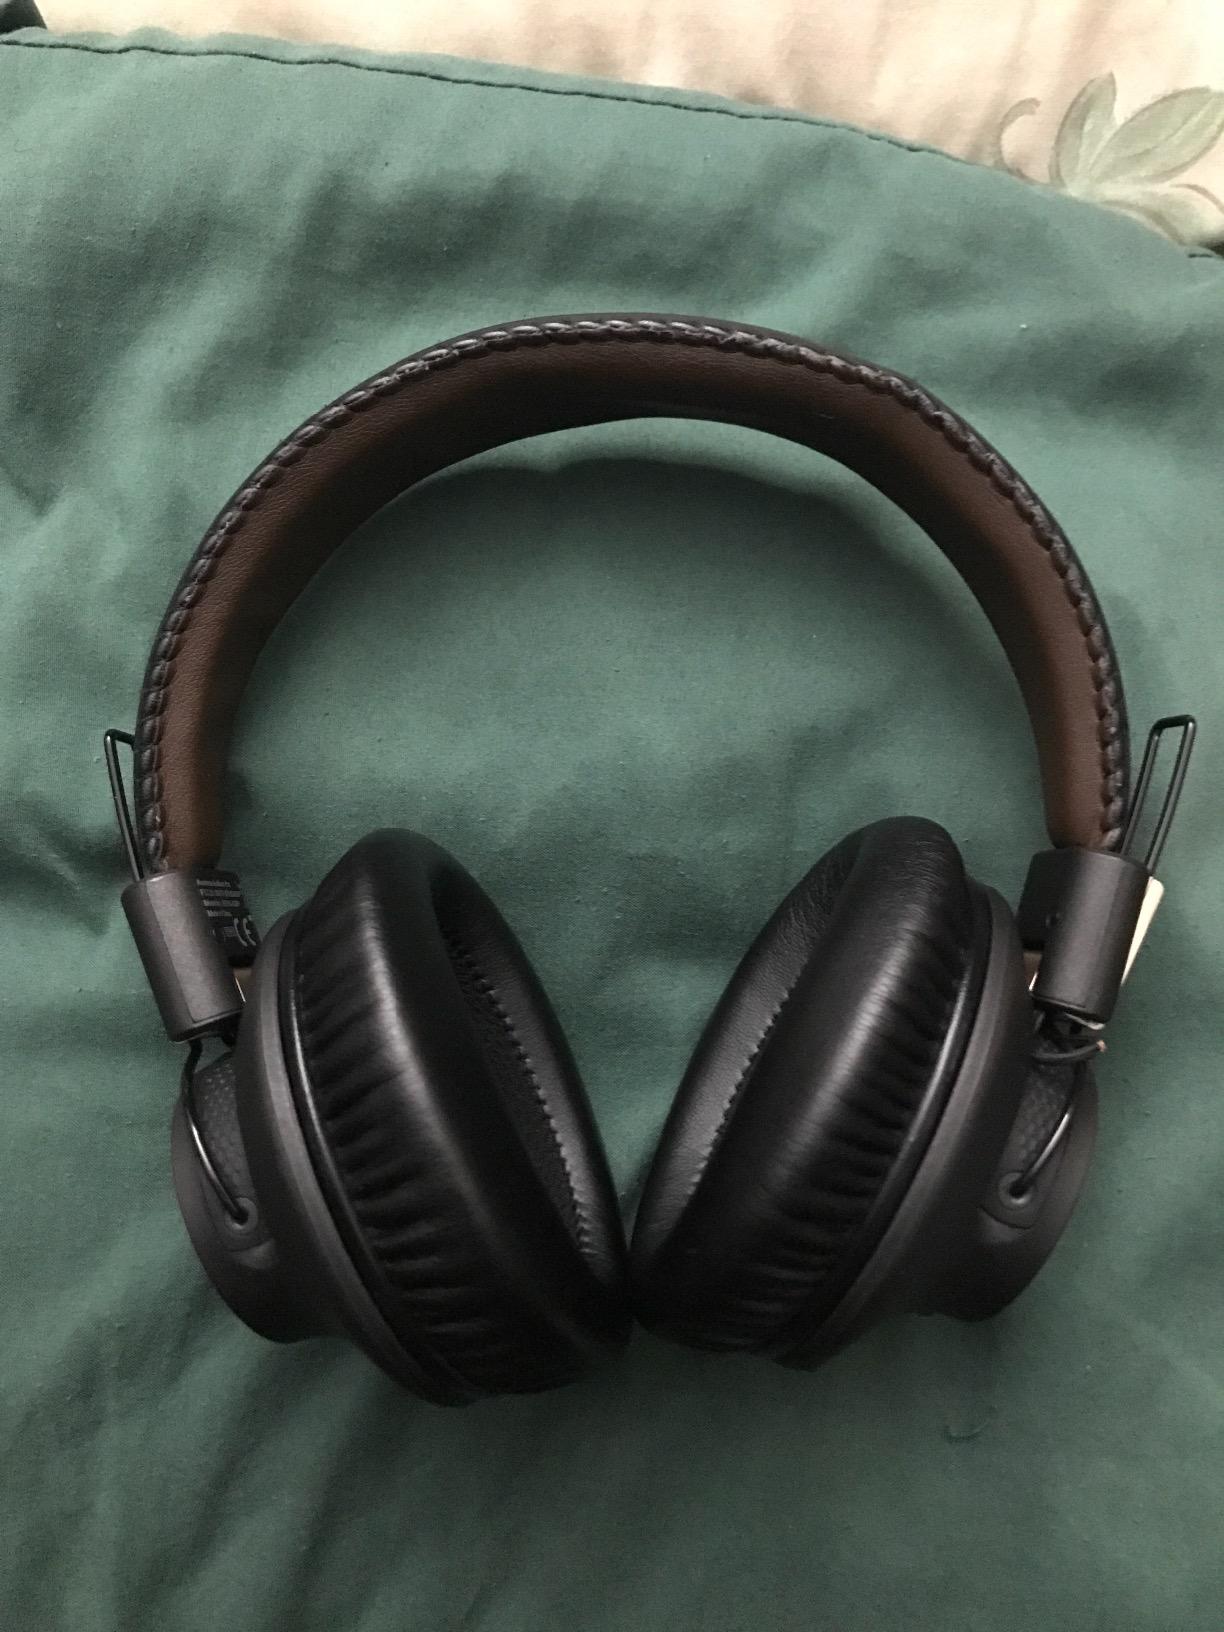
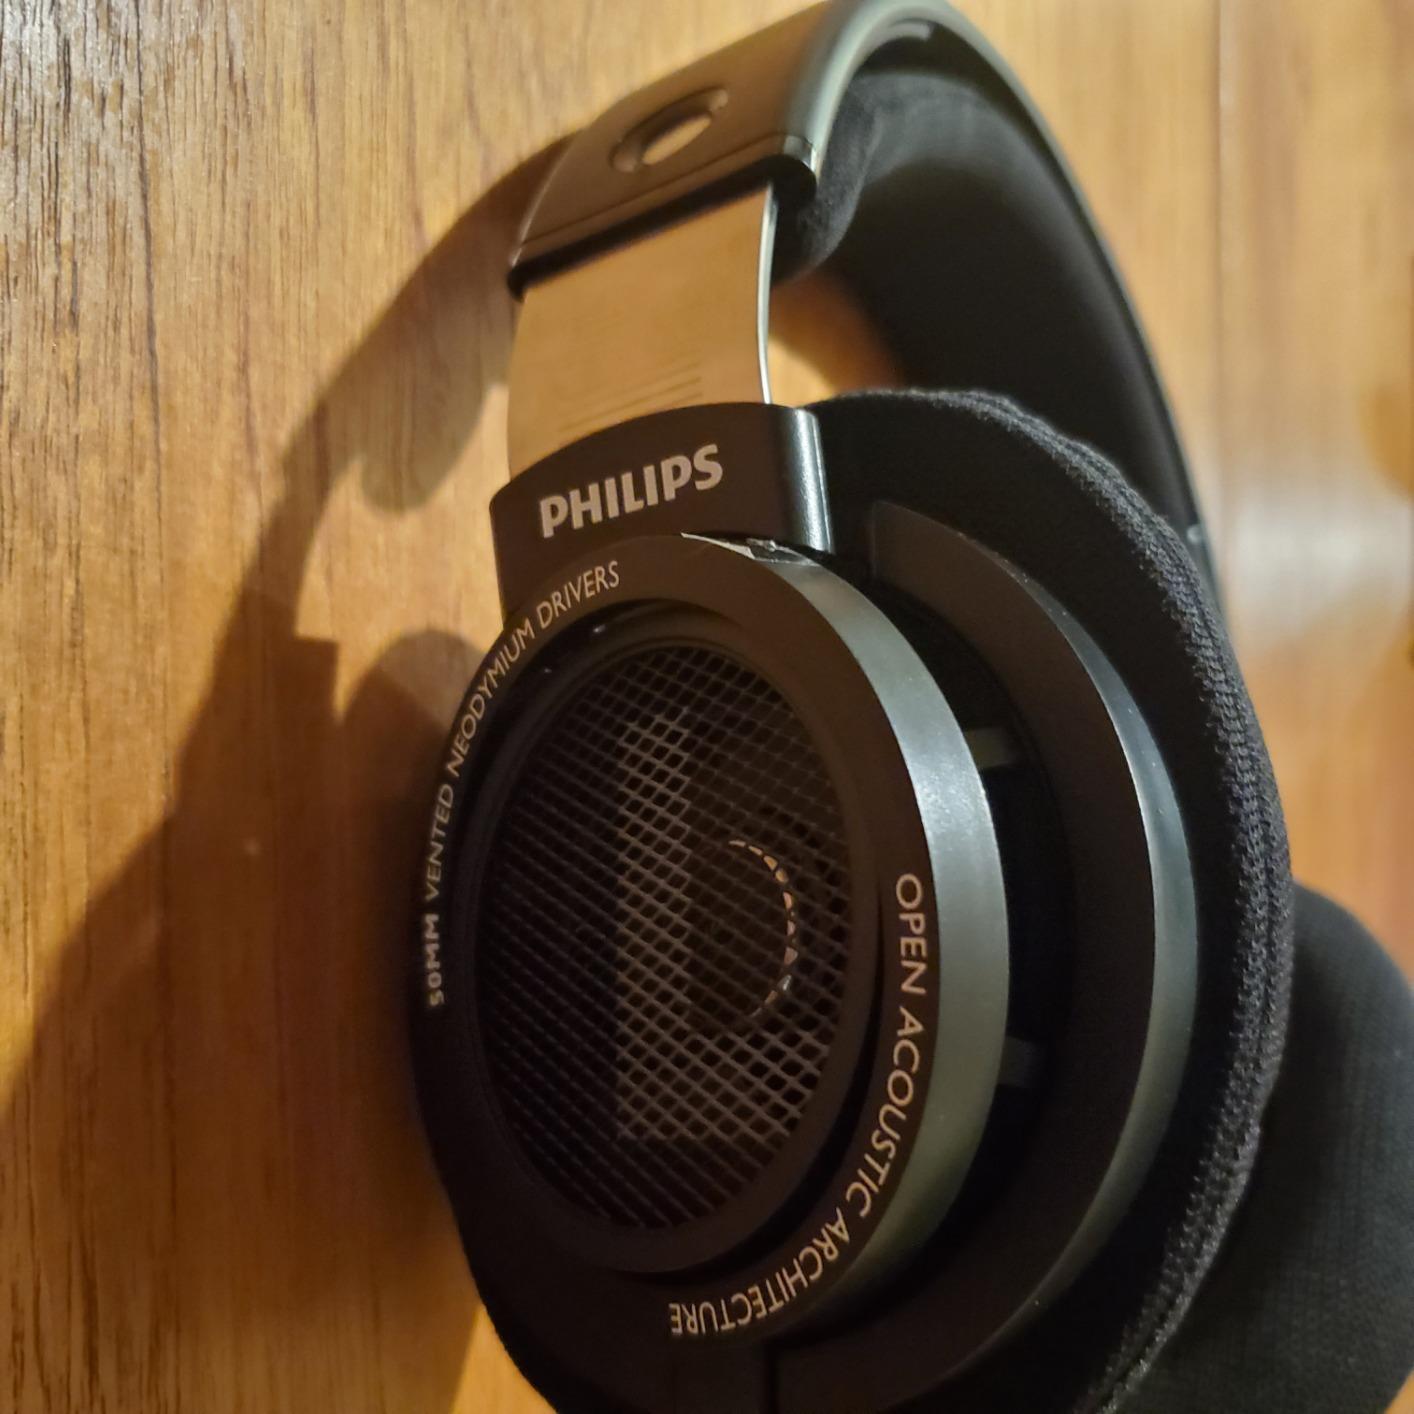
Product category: headphones
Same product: no